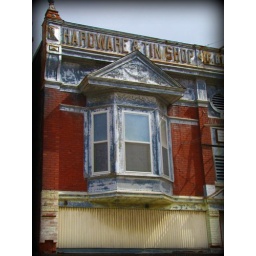
Bay window and built-in sign just off St. Joseph Avenue in St. Joseph, Missouri.